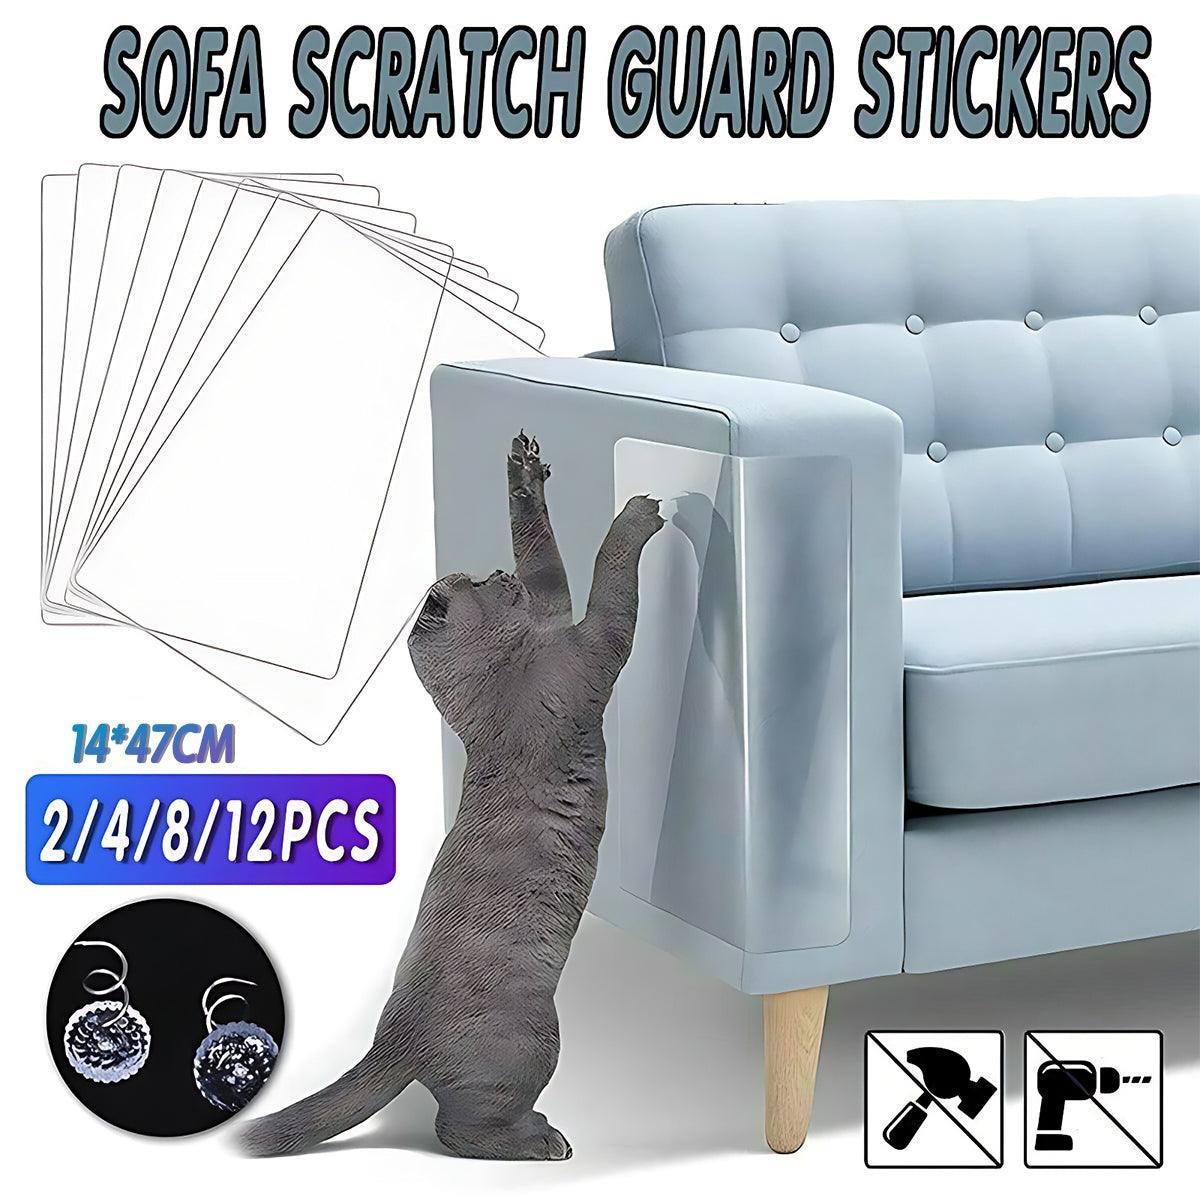
Cat Couch Sofa Scratch Guard Stickers Pet Furniture Anti-Scratching Protector - 2PCS
Features - Durable & Flexible: Cat Furniture Protectors are made from high quality, pliable, flexible and clear vinyl. The vinyl is thick enough to deter scratching and flexible enough to conform to the contours of your furniture and prevent cat claws from shredding your sofa. - Clear invisible protection:? Furniture Scratch Guard blends in well with furniture and provides almost invisible protection against your cat's clawing and scratching. It will also not damage the look of your sofa. - Maximises furniture protection: Furniture Scratch Guards work on all upholstered furniture. Whether it is a sofa, chair, rug or loveseat, this product can protect it from cat scratches. - NO pins: Others require pins to install. On the contrary, our Cat Scratch Guard has SELF-ADHESIVE PADS that won't puncture and ruin leather or fabric upholstery, leaving no pin holes. Specifications - How To Use It : 1. Clean the surface, dirt and dust, especially cat hair, will reduce the stickiness of the pads. 2. Peel off the self-adhesive pad carefully and keep the transparent adhesive pads away from others. 3. Aim at the place you want, stick and press the pads from top to bottom, trying to squeeze out bubbles (like when you put a screen protector on your phone), touching each area. Package Content - 2/ 4/ 8/ 12x Cat sofa anti-Scratching Stickers NOTES Please allow slight dimension differences due to manual measurements. Please note that slight colour differences should be acceptable due to the light and screen.
Brand: Deal Gurus Online
Category: Animals & Pet Supplies > Pet Supplies > Cat Supplies > Cat Furniture Accessories